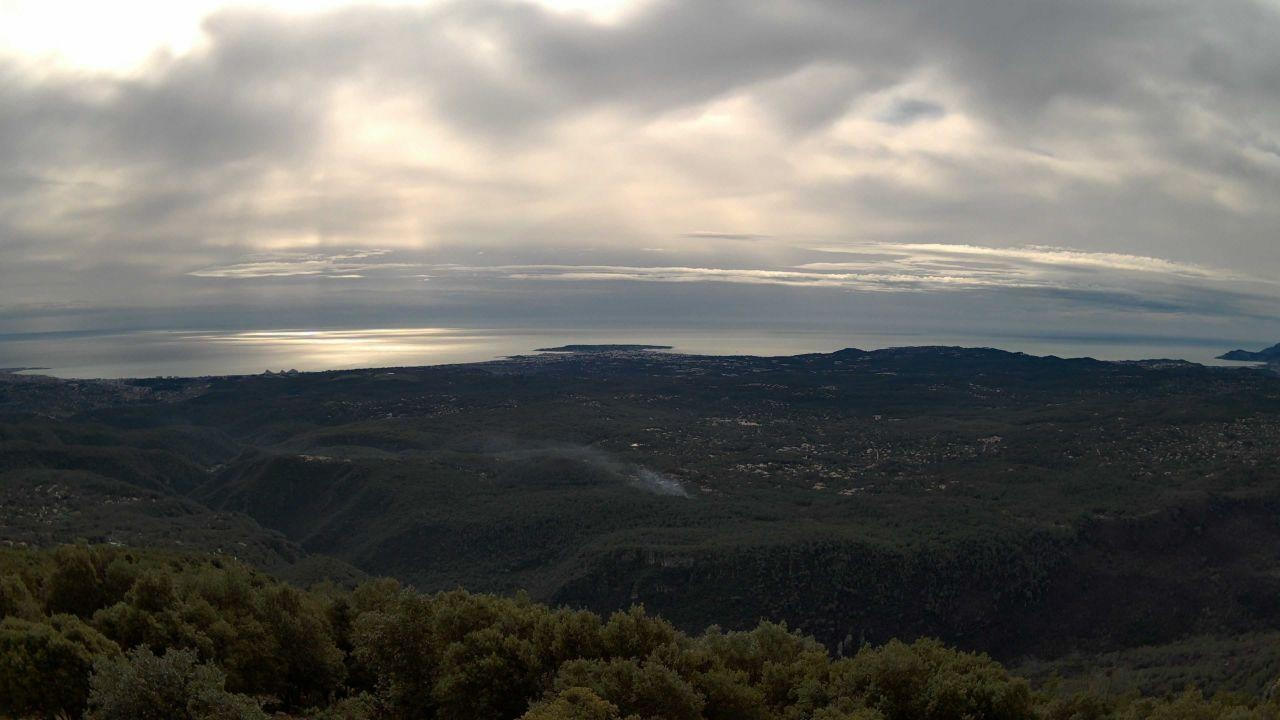
Fire: no
Smoke: yes